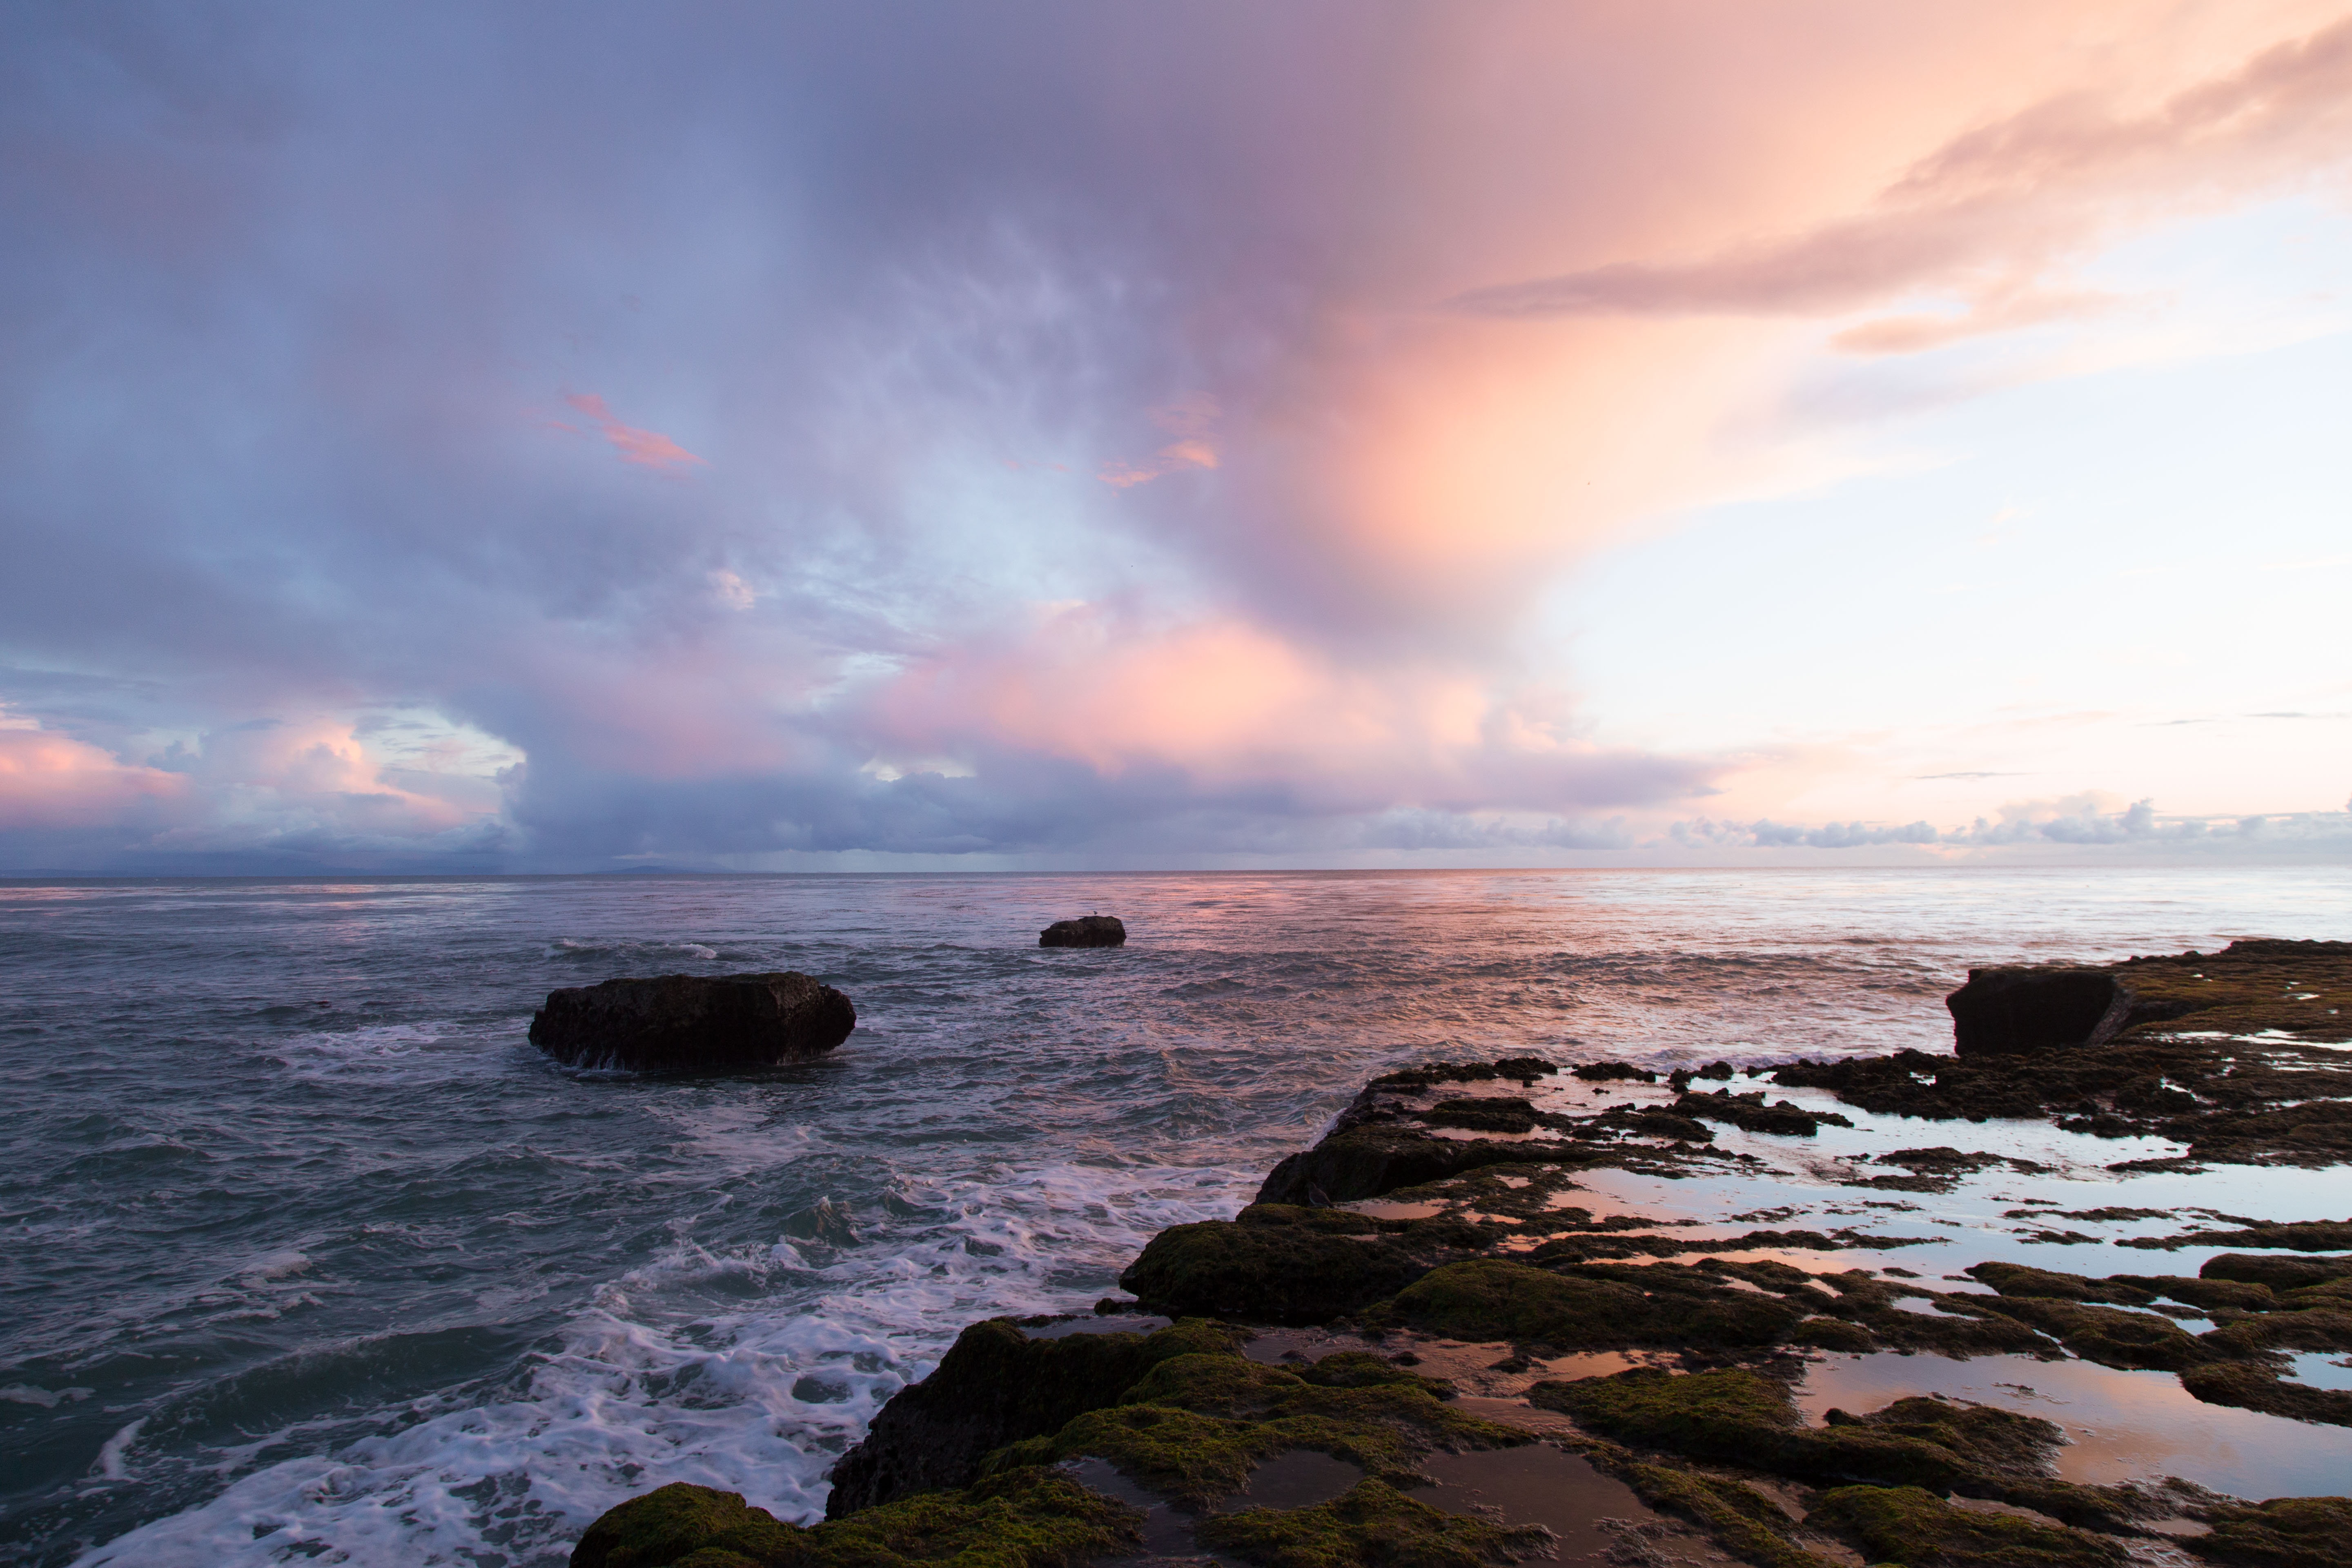
beach, sea, coast, rock, ocean, horizon, cloud, sky, sunrise, sunset, sunlight, morning, shore, wave, dawn, cliff, dusk, evening, reflection, tower, bay, terrain, body of water, rocks, waves, clouds, cape, wind wave